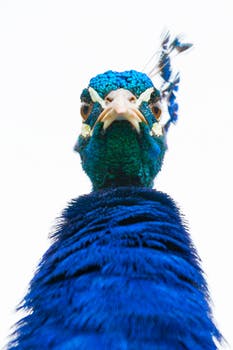
Label: No Watermark